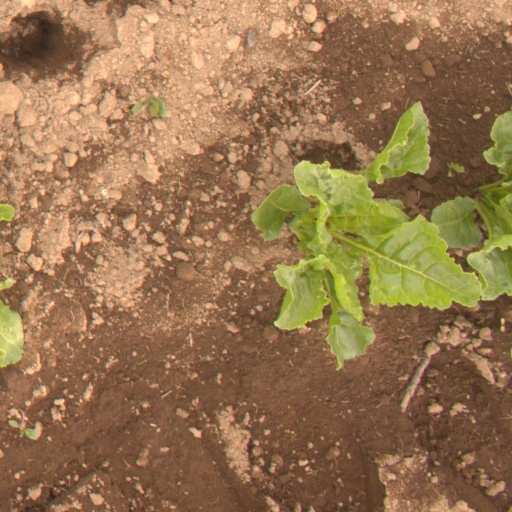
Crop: sugar beet